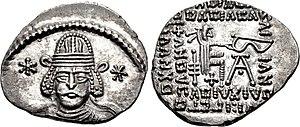
Meherdatès de Parthie est un prétendant au trône du roi arsacide des Parthes en 49 ap. J.-C.